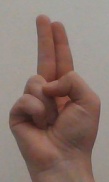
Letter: taa